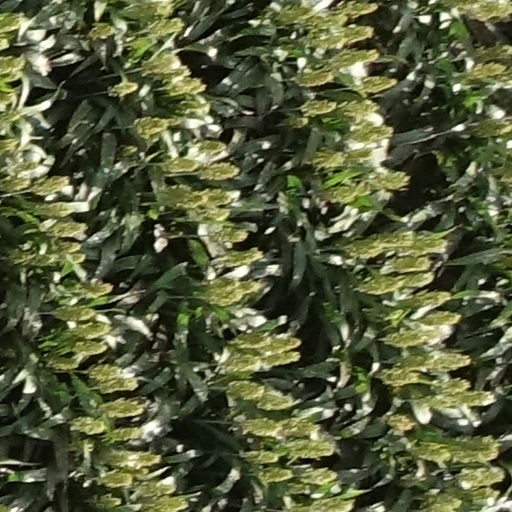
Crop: sorghum